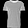
Label: T - shirt / top